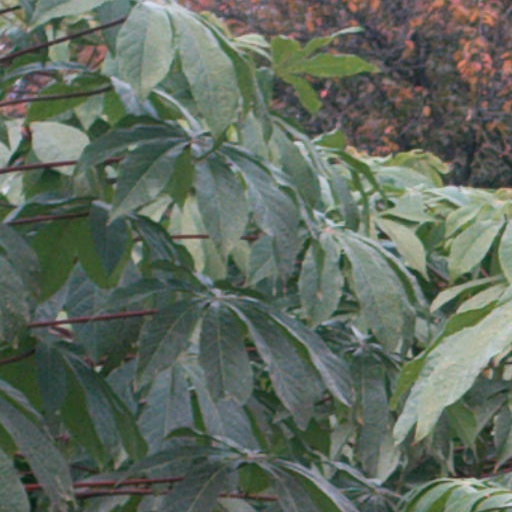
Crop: cassava